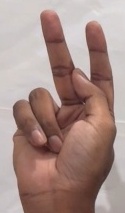
ASL sign: K